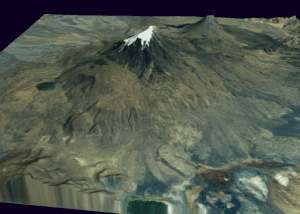
Le mont Ararat, en turc Ağrı Dağı ; en arménien Արարատ ; en kurde Çiyayê Agirî, appelé Masis par les Arméniens, les Hellènes et les Hébreux, est le sommet le plus élevé de Turquie. Ce volcan au sommet recouvert de neiges éternelles se situe sur le haut-plateau arménien, à l'est du pays. Les sommets du Grand Ararat et du Petit Ararat s'élèvent dans la province d'Ağrı mais 35 % du volcan appartiennent à la province d'Iğdır.